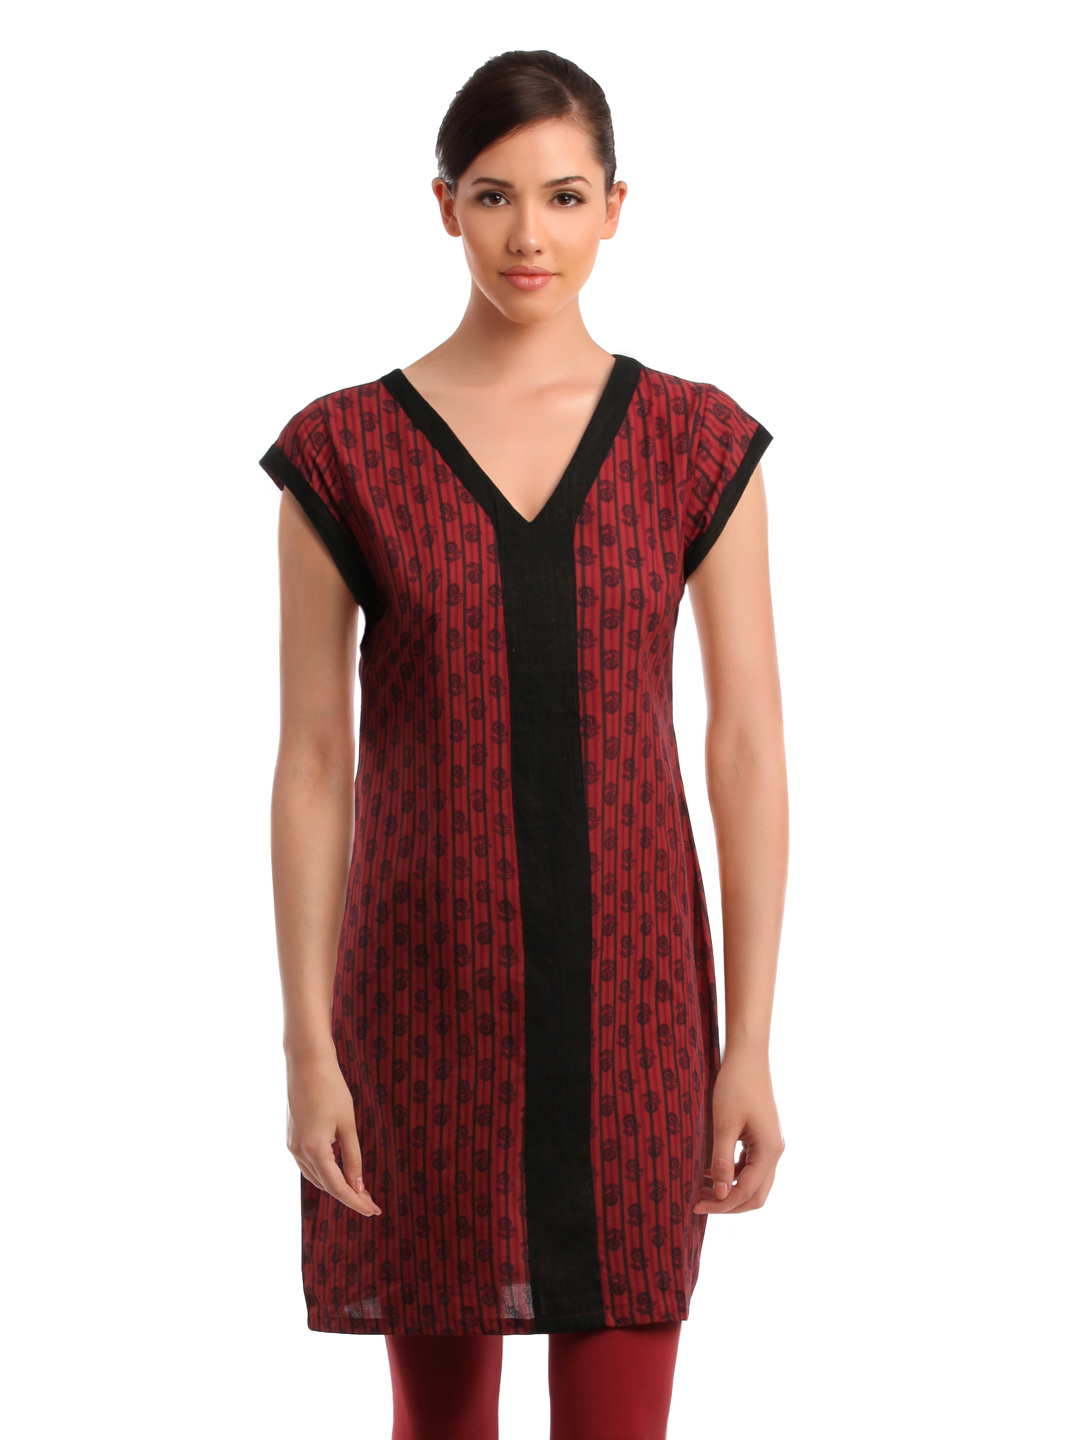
Alma Women Red Printed Kurta
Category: Apparel / Topwear / Kurtas
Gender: Women
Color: Red
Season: Fall 2012
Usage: Ethnic